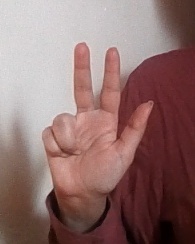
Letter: al